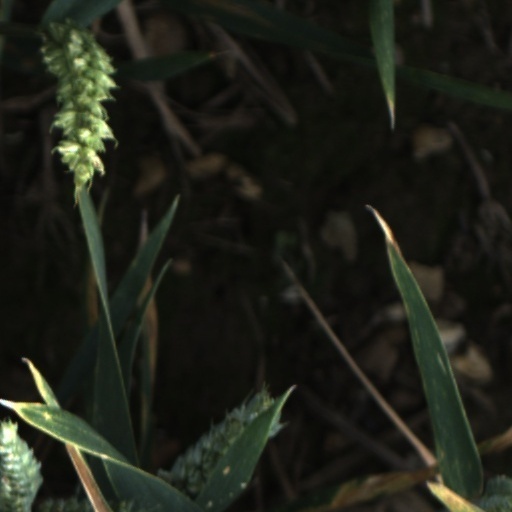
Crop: wheat